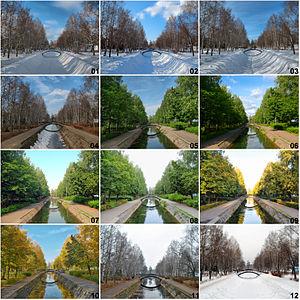
photographies illustrant le climat de Kazan et ses saisons sur 12 mois (dont sous la neige en hiver)